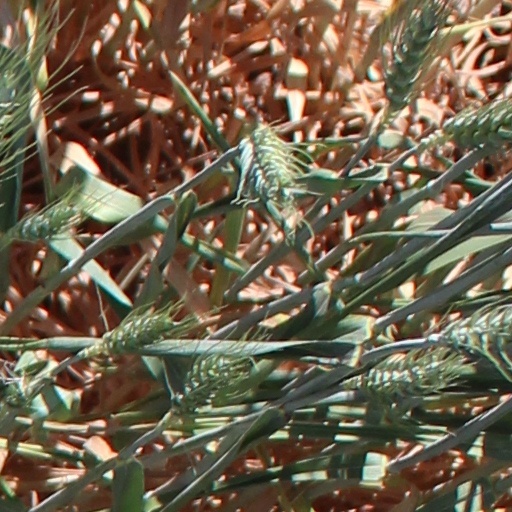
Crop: wheat